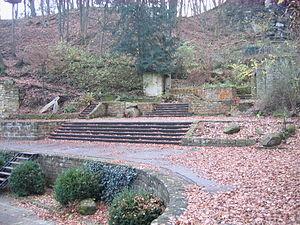
Theatre près du mémorial pour Guillaume Ier d'Allemagne près de Porta Westfalica, arrondissement de Minden-Lübbecke, Rhénanie-du-Nord-Westphalie, Allemagne. العربية